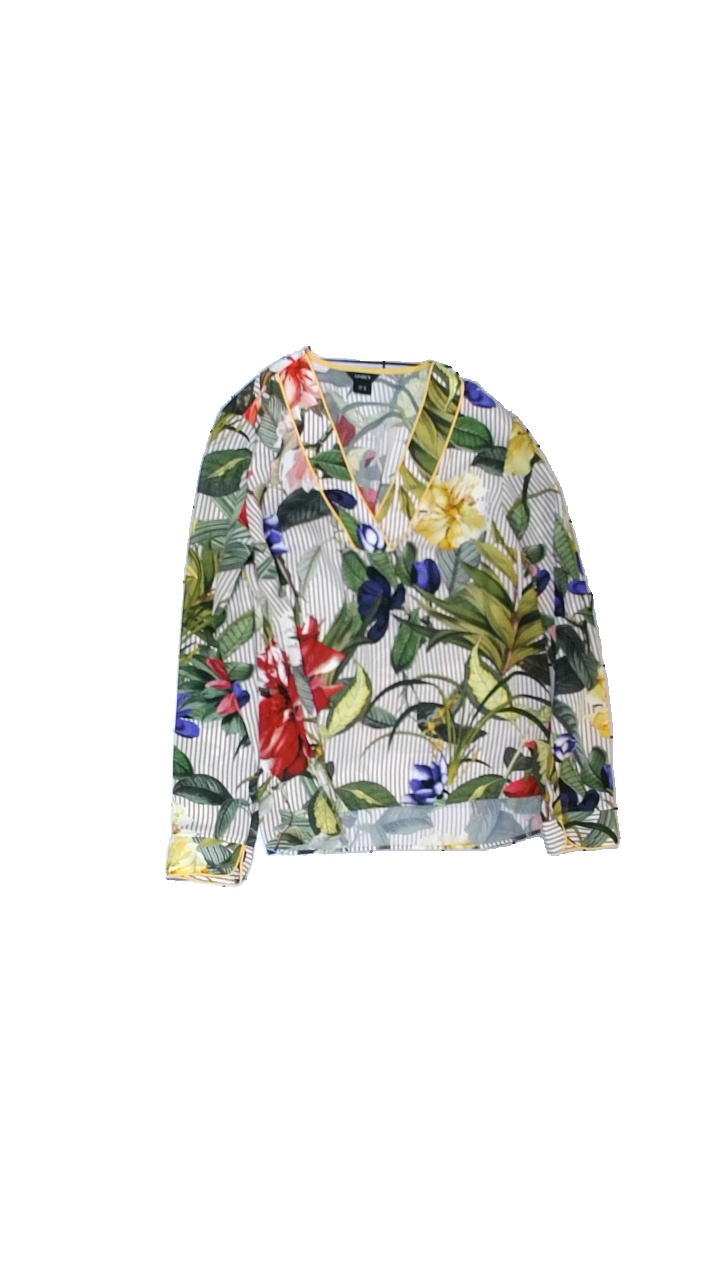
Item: Sweater (Ladies)
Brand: Lindex
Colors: Green, Black, White, Multicolor
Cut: Regular, V-collar
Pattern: Floral print
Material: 100% polyester
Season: All
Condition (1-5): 3
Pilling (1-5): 3
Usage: Reuse
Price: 50-100